Etiquette in Indonesia

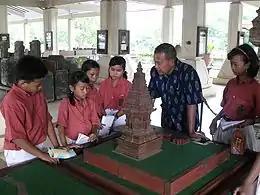
Paying respect to elders and obeying the teacher are expected among Asian youngsters, such as shown here in Indonesia. The students are quietly listening to their teacher's explanation during a school museum excursion.

Various codes of etiquette in Indonesia govern the expectations of social behavior in the country and are considered very important. Etiquette demonstrates respect and is a key factor in social interactions. Like many social cultures, etiquette varies greatly depending on one's status relative to the person in question. Some conventions may be region-specific, and thus may not exist in all regions of Indonesia. The following are generally accepted contemporary customs in Indonesia.